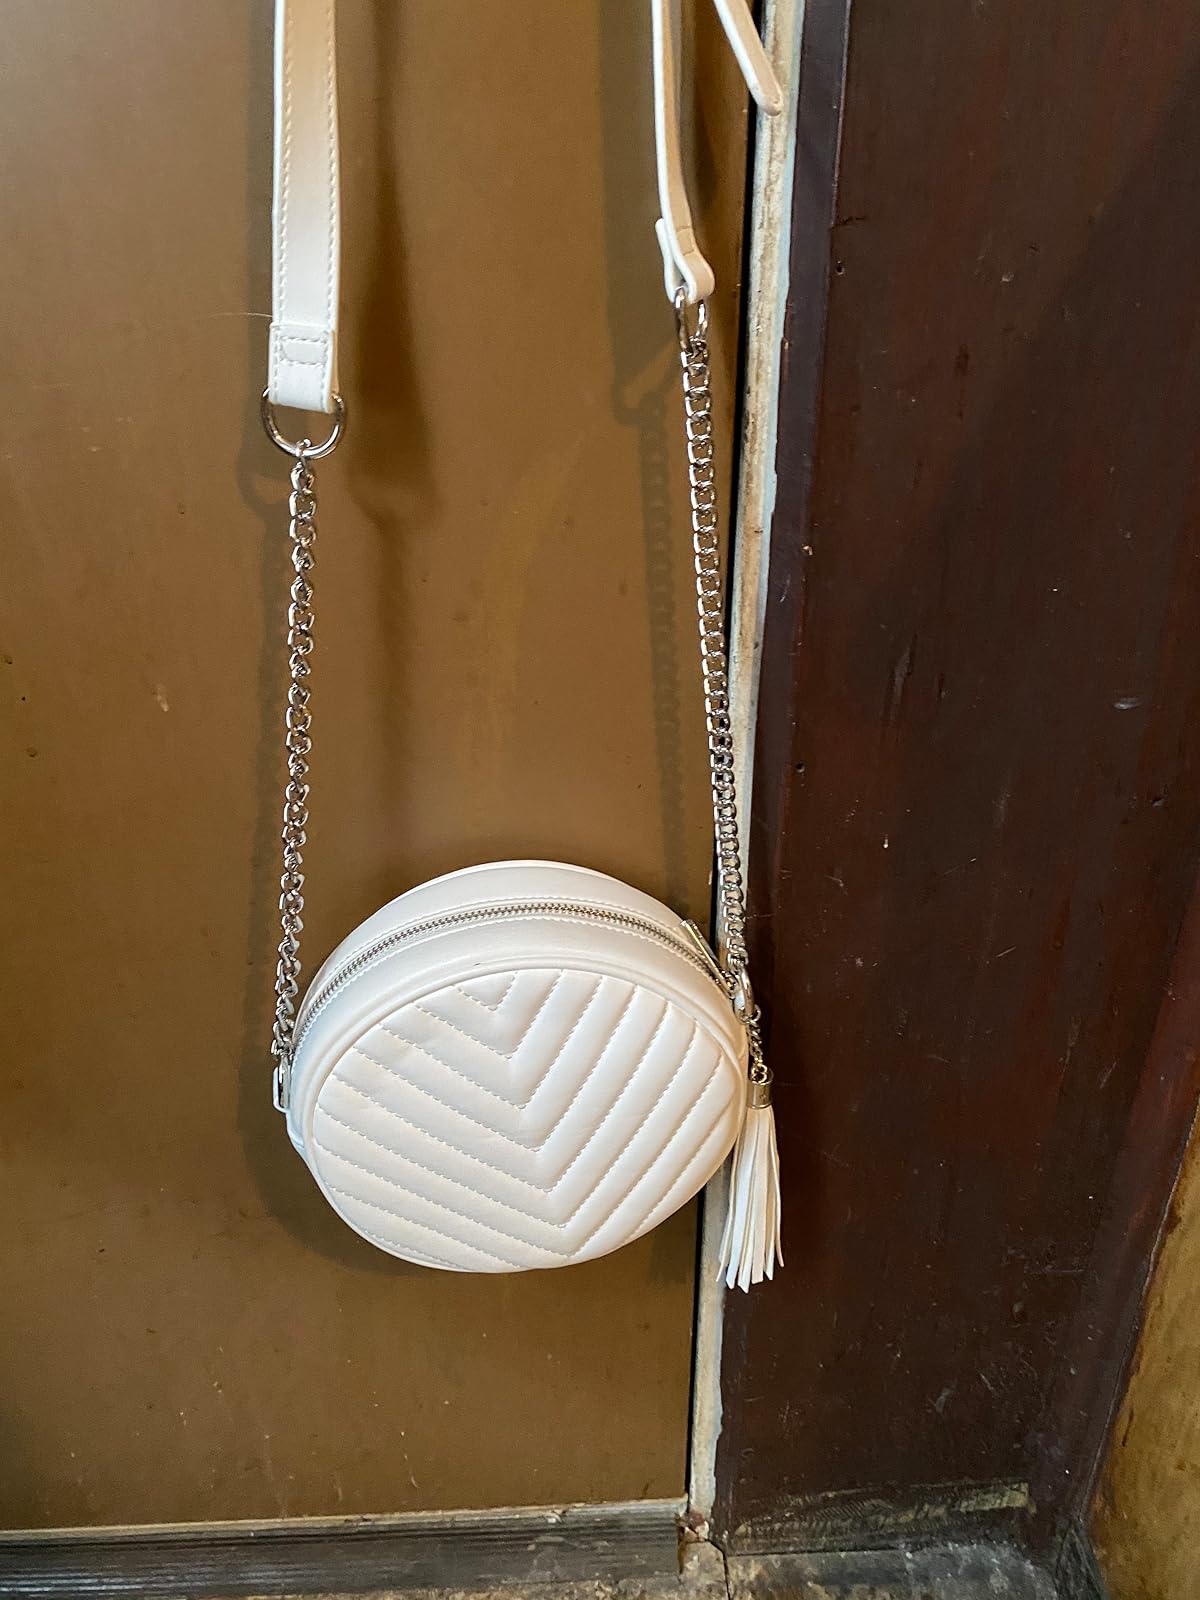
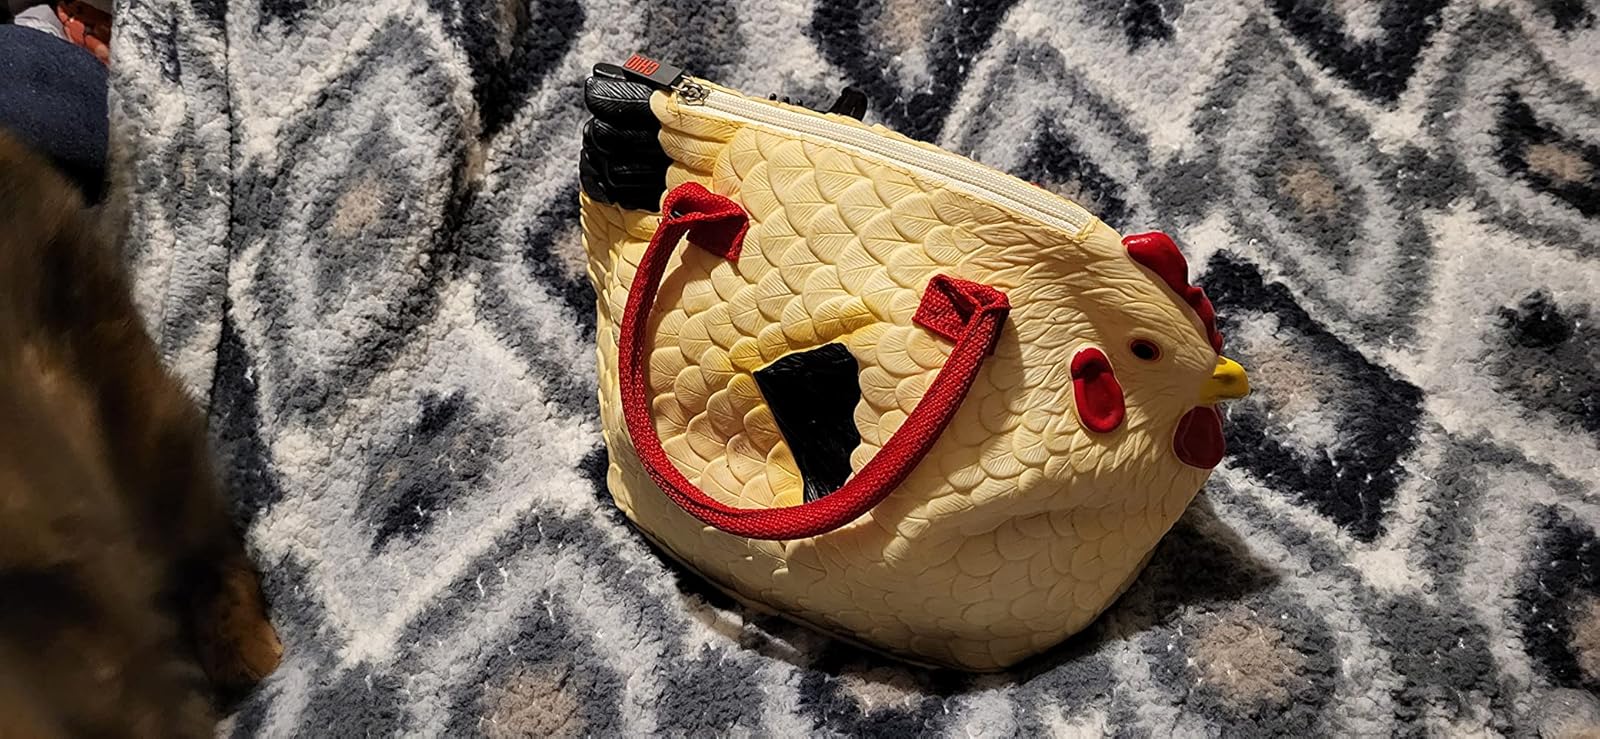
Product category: accessories_handbag
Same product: no